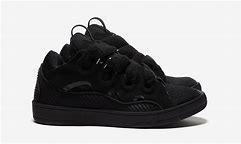
Brand: Lanvin
Model: Curb